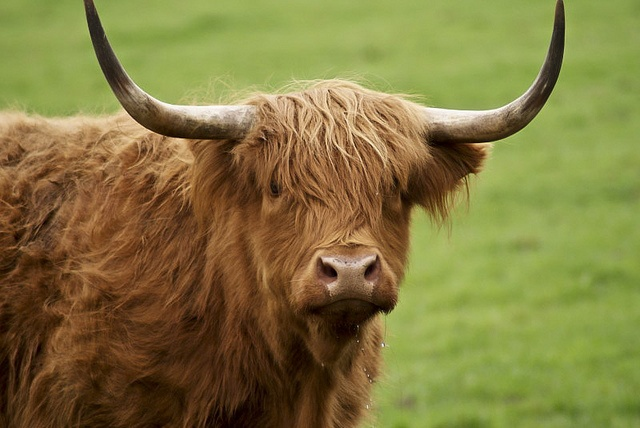
Closeup of a brown bull in a grassy field.
A brown cow with horns is standing in a field.
A cow standing in a field of grass.
A bovine with horns is shown standing in a field.
A shaggy bovine stands and looks towards the camera.